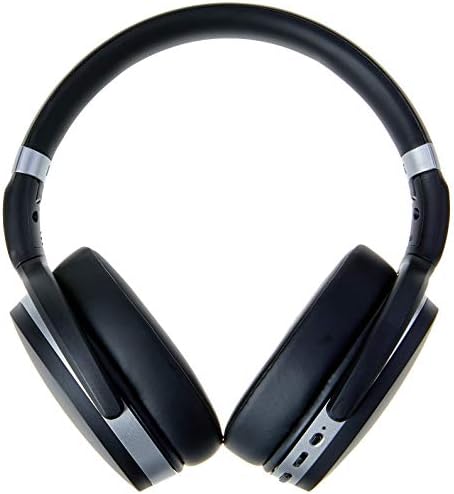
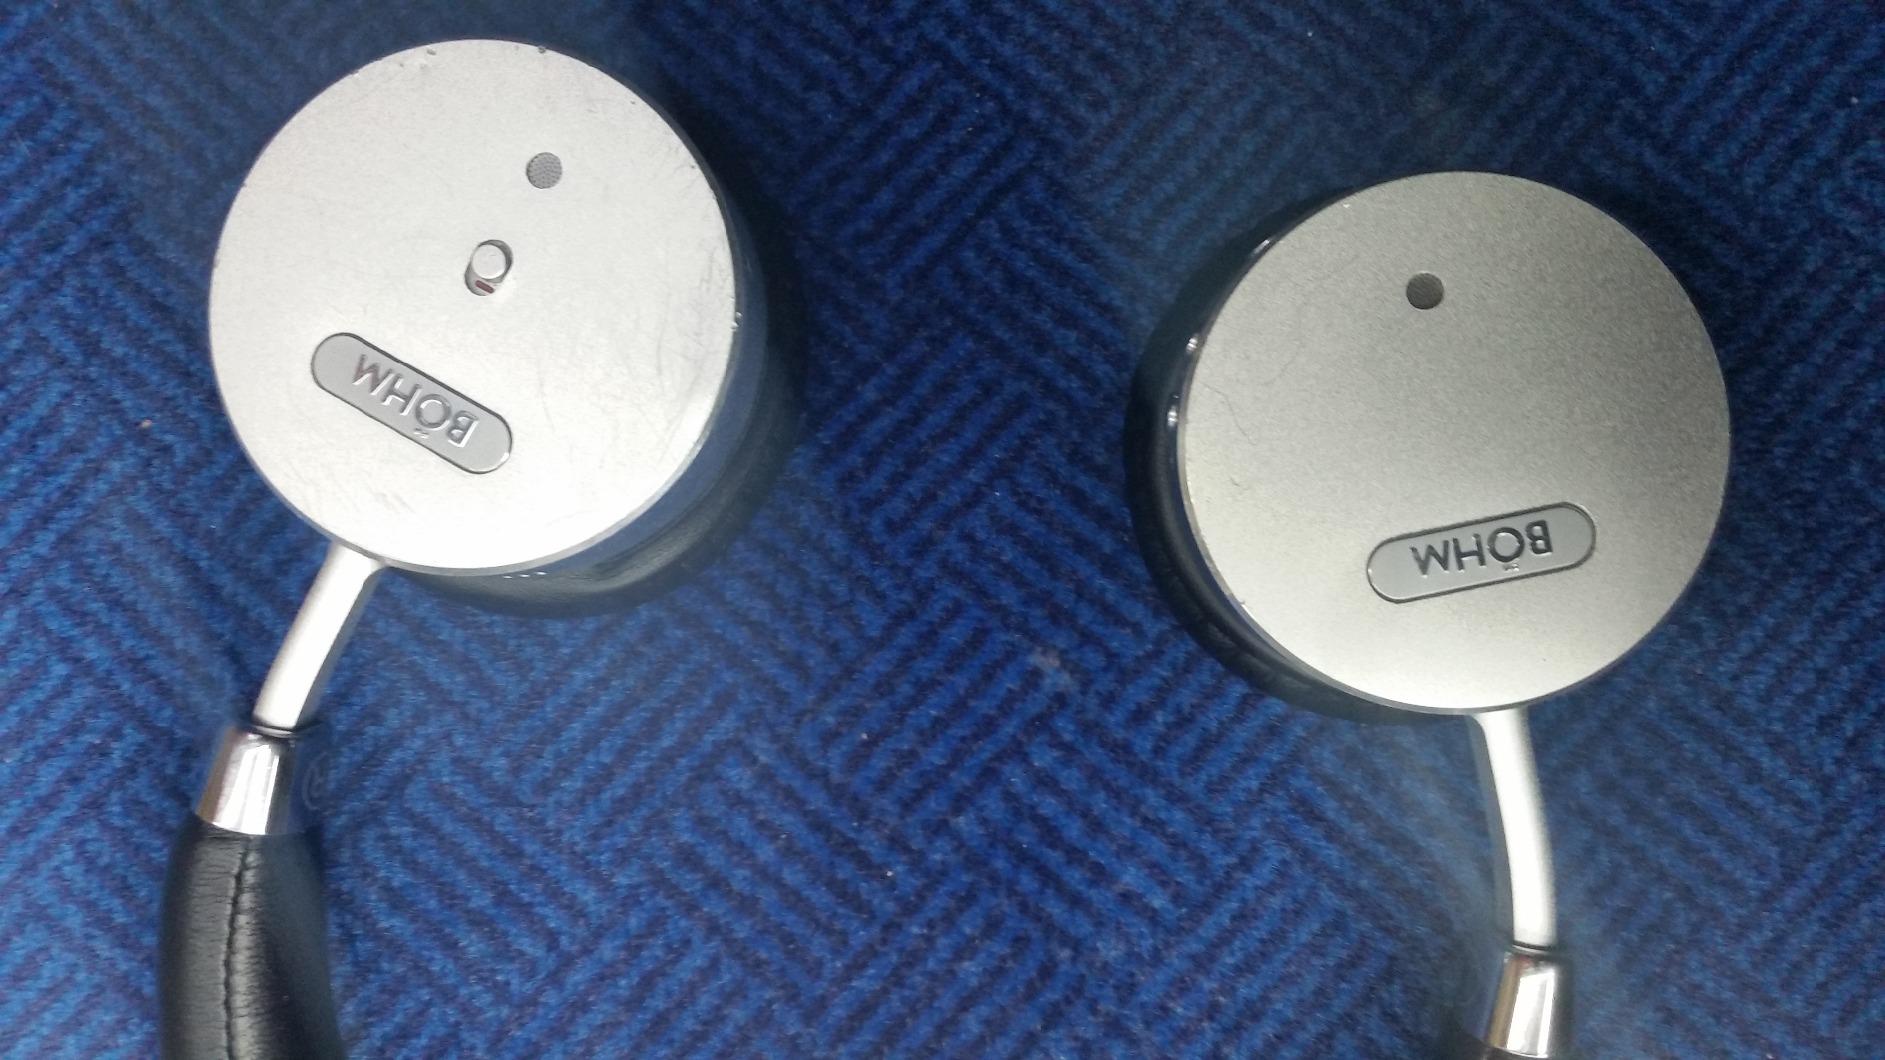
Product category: headphones
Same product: no